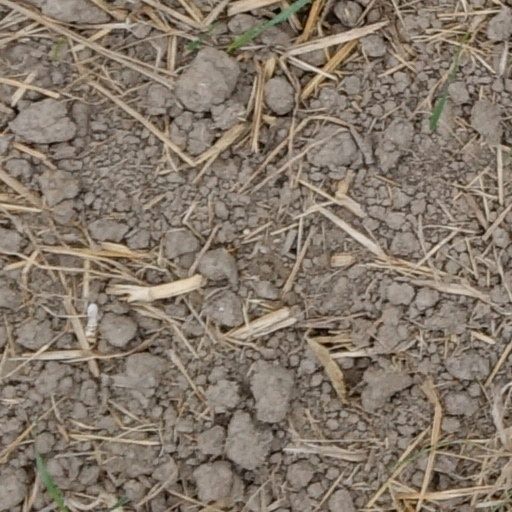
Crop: wheat